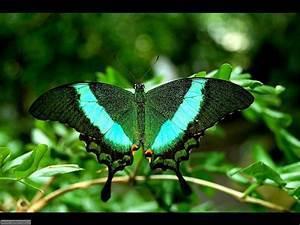
butterfly